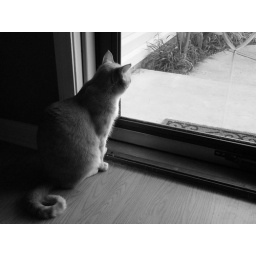
tramp in black n white